State University of Campinas

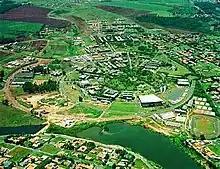
Aerial view of the main campus in the late 1990s

The flagship campus of the University of Campinas is located in the district of Barão Geraldo, from the center of Campinas. It currently occupies an area of situated in a valley surrounded by gentle rolling hills and is bounded on the west by the urban area of Barão Geraldo, on the south and east by farmland and to the north by a lake and a new industrial park built in the 2000s.